Miss USA 2024

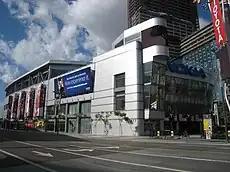
Peacock Theater in Los Angeles, California, the host venue of the Miss USA 2024 competition

On July 14, 2022, it was reported that the competition would be held in Reno, Nevada, with the city securing a three-year deal to host the pageant from 2022 to 2024 under the ownership of then-national director and Miss USA 2008 Crystle Stewart. The event was originally to take place at Grand Sierra Resort in Reno; this would be the fourth time that the pageant is held in Reno and the third consecutive year holding the pageant in the city following Miss USA 2019, 2022 and 2023.